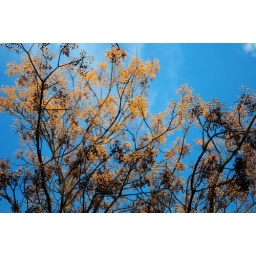
Somewhere in the blue sky